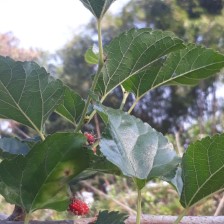
Variety: ChiangMai60